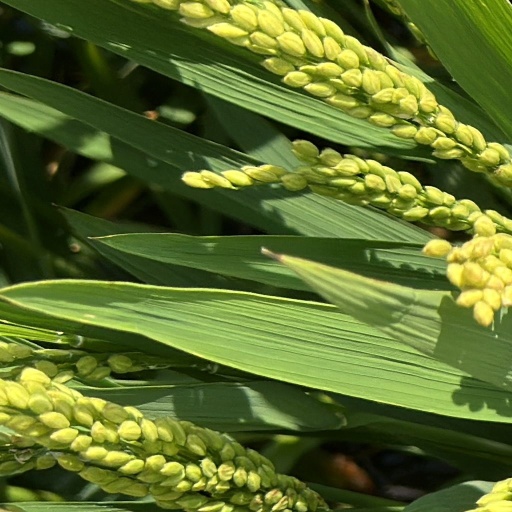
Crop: rice